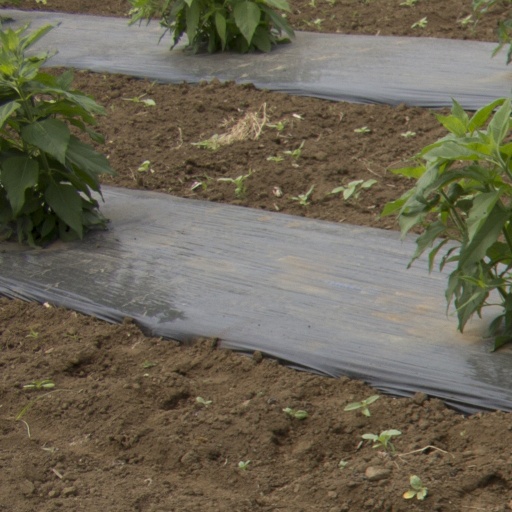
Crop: Jerusalem artichoke